West Kalimantan

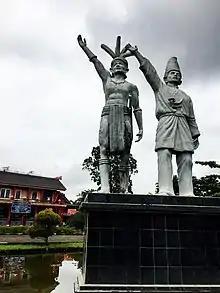
The "Dayak-Malay" brotherhood monument in West Kalimantan Provincial Museum, Pontianak, Indonesia. Forming 34.93% and 33.84% respectively, the Dayak and the Malays are the two largest native indigenous communities in the province.

The largest ethnic groups in West Kalimantan are the Dayak (34.93%) and Malays (33.84%). The Dayaks are tribes in the hinterland, while the ethnic Malay mainly lives in the beach and river coastal areas. The third-largest ethnic group is the Javanese (9.74%), who live mainly in areas of transmigration. In fourth place are the ethnic Chinese (8.17%), who are largely found in urban areas such as Singkawang and Pontianak. Next in fifth place are the Madurese (6.27%), who live mainly in Pontianak and Kubu Raya.